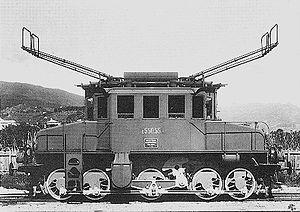
La liste ci-dessous est une liste la plus exhaustive possible des moyens de traction connus qui ont circulé et/ou qui circulent actuellement sur le réseau ferré italien, réseau public national, privé ou en concession.